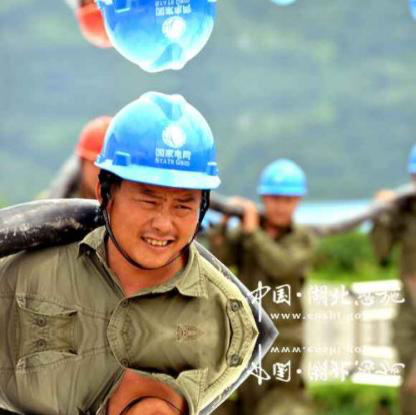
Objects in the image:
label: helmet
label: helmet
label: helmet